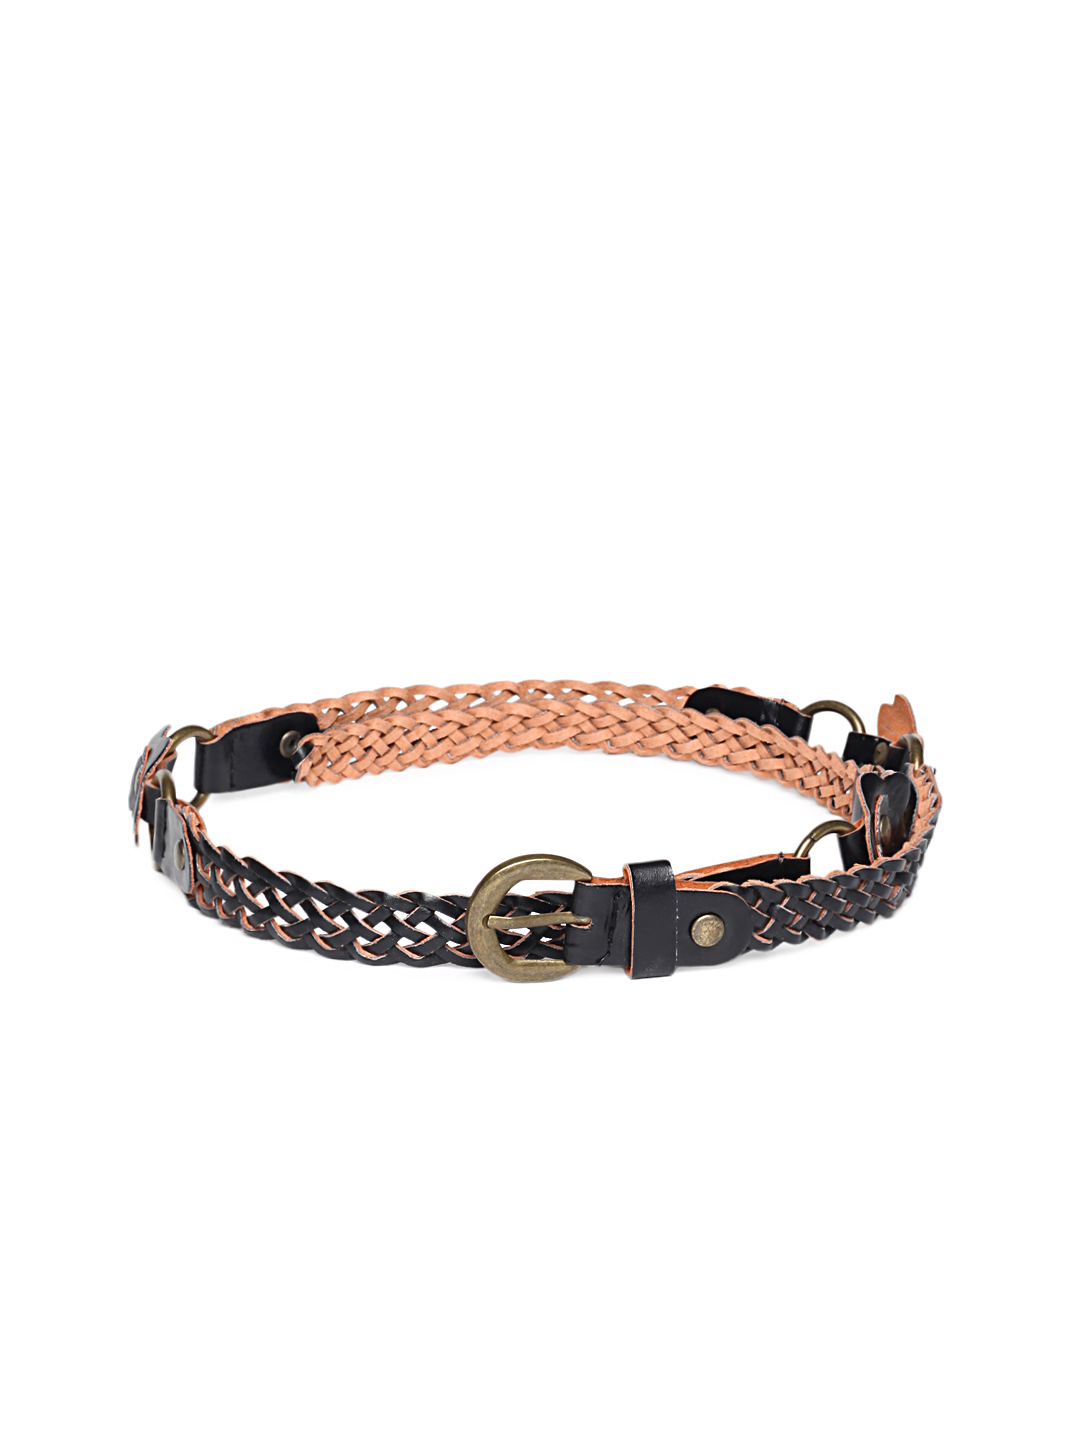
Lino Perros Women Black Belt
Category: Accessories / Belts / Belts
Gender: Women
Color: Black
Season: Winter 2015
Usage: Casual